Shin-Shiraoka Station

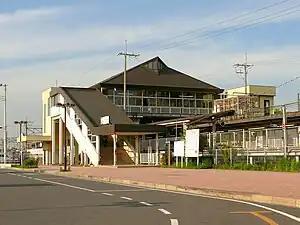
Shin-Shiraoka Station west exit, February 2010

is a passenger railway station located in the city of Shiraoka, Saitama, Japan, operated by East Japan Railway Company (JR East).